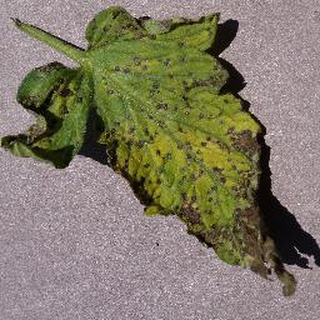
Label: tomato_septoria_leaf_spot